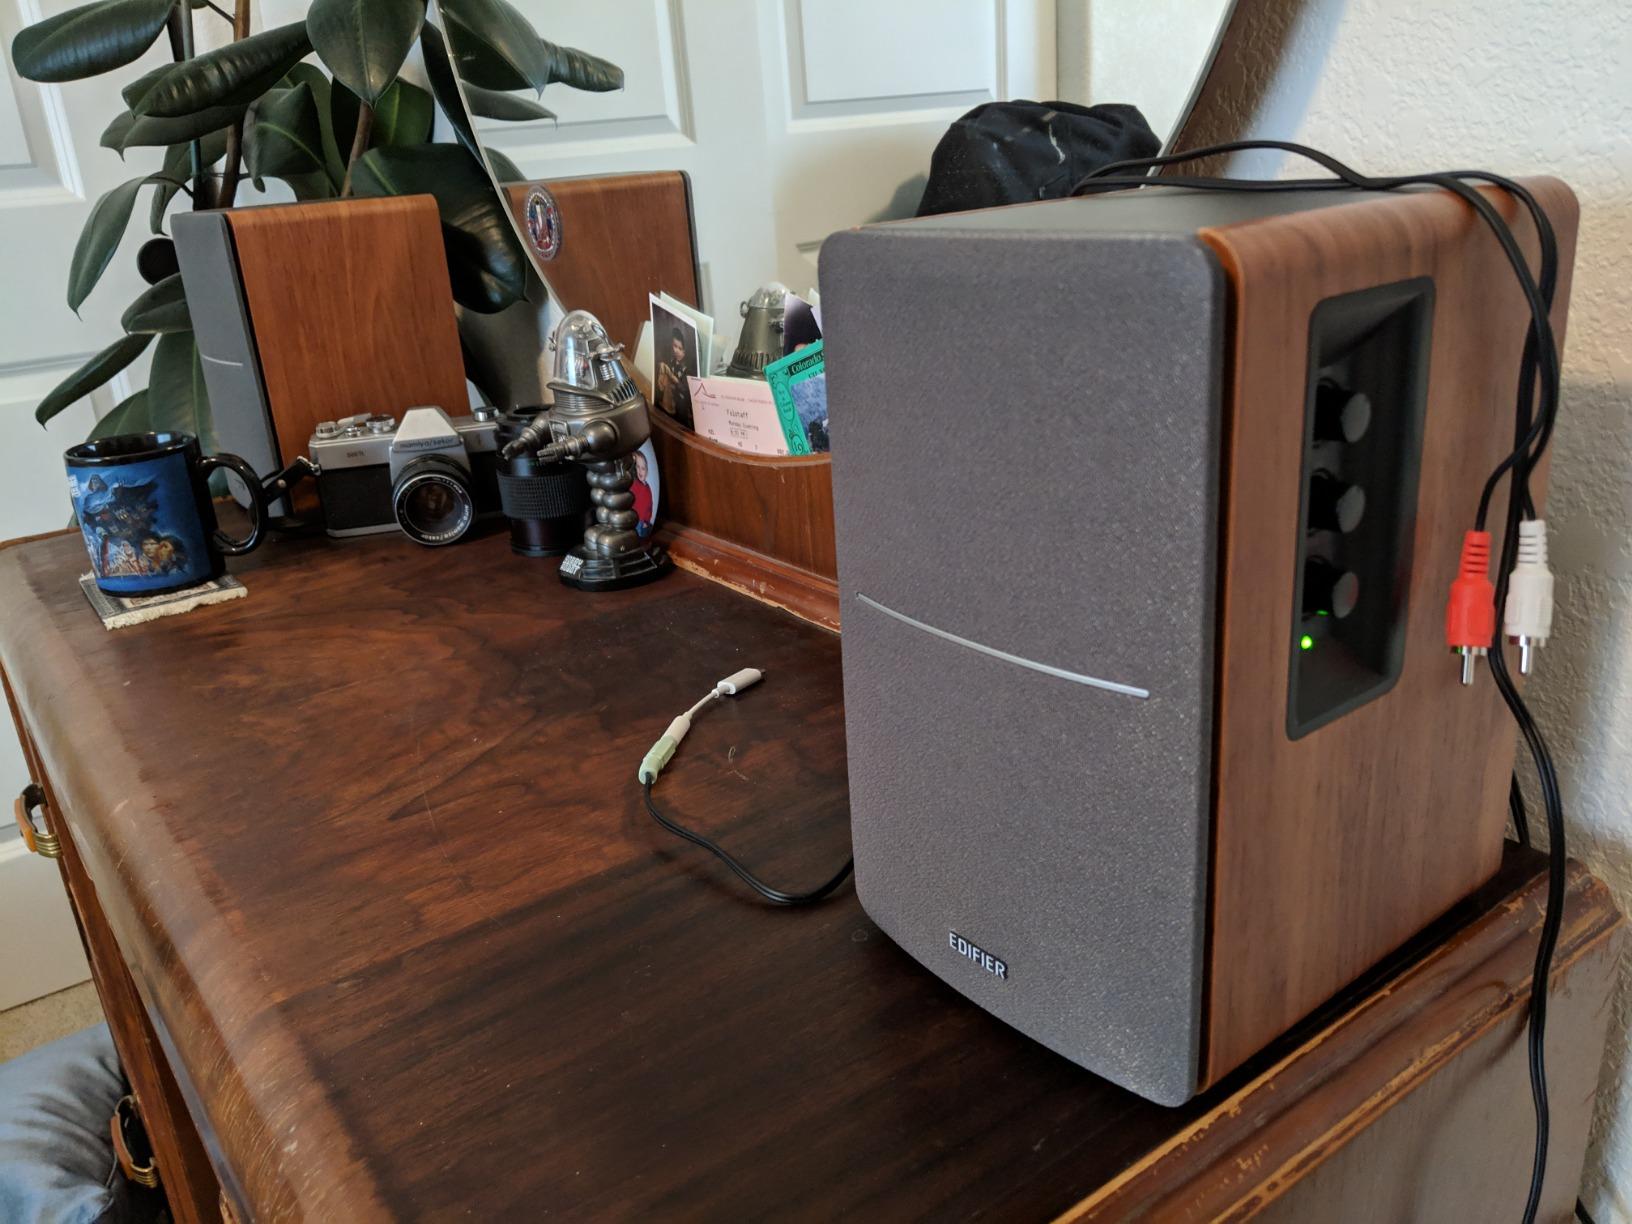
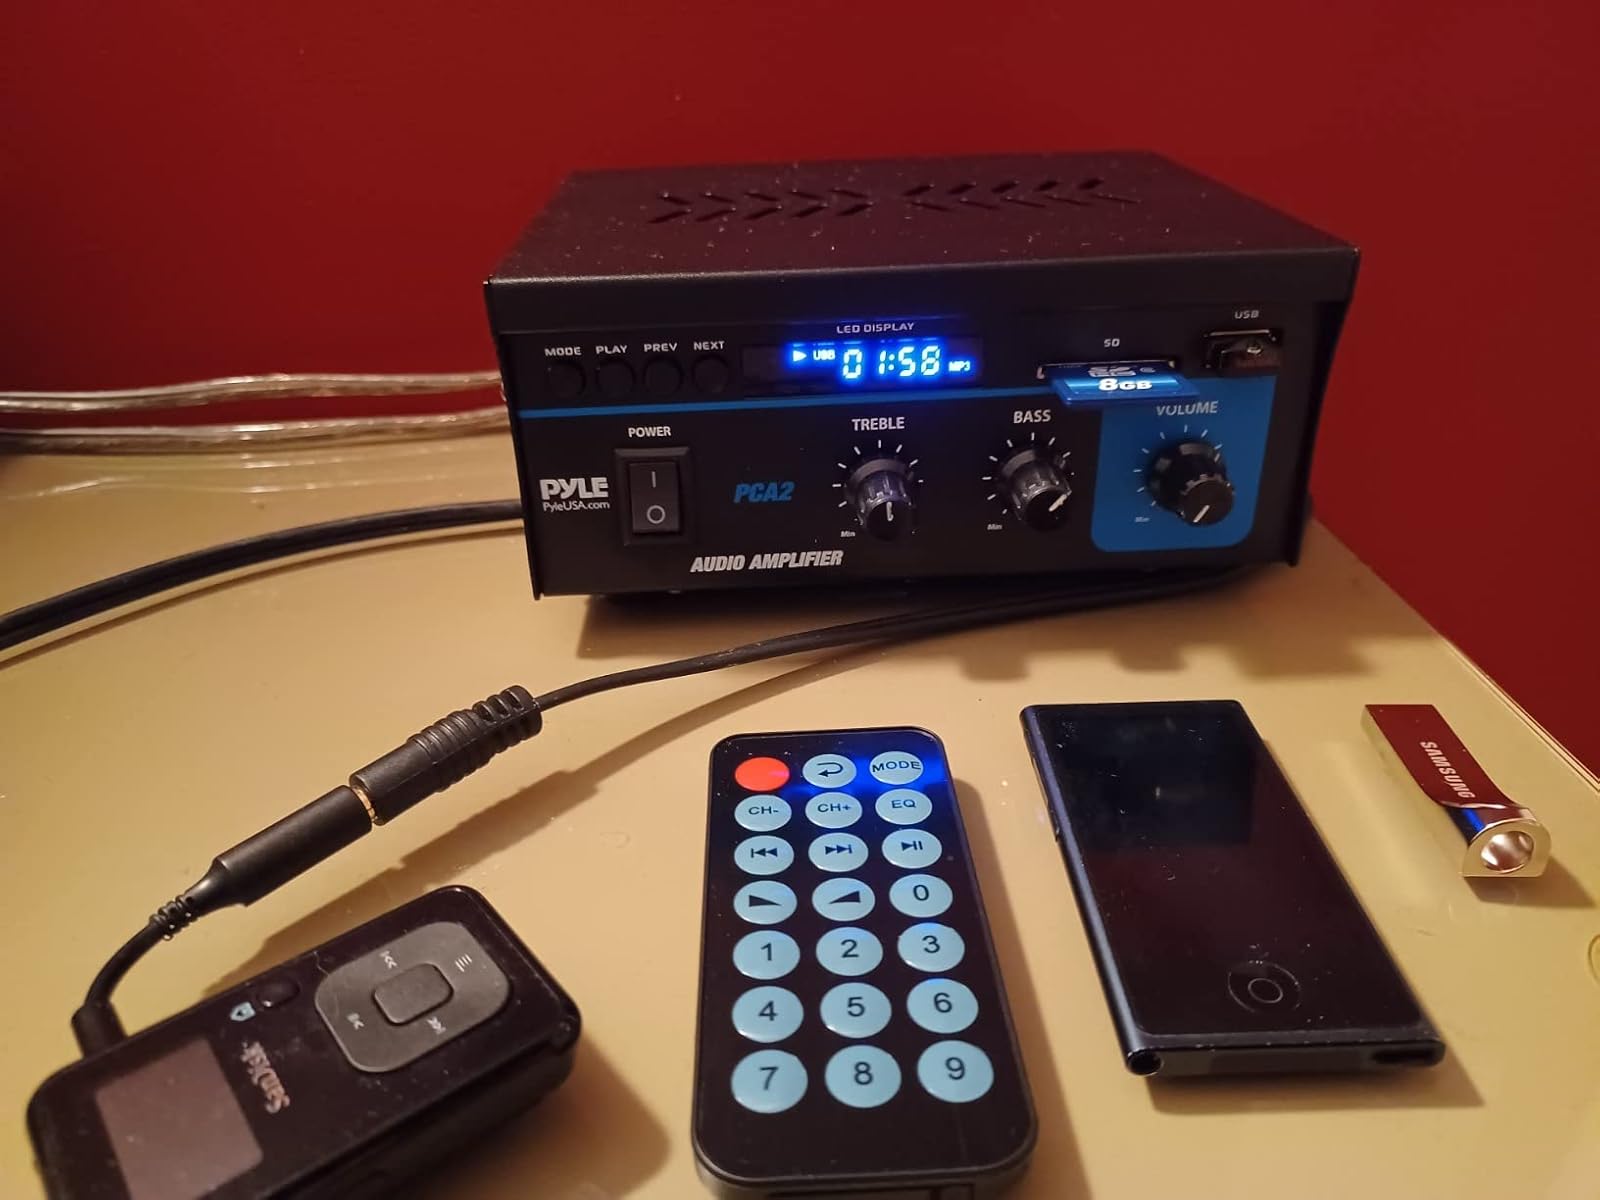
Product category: speaker
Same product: no